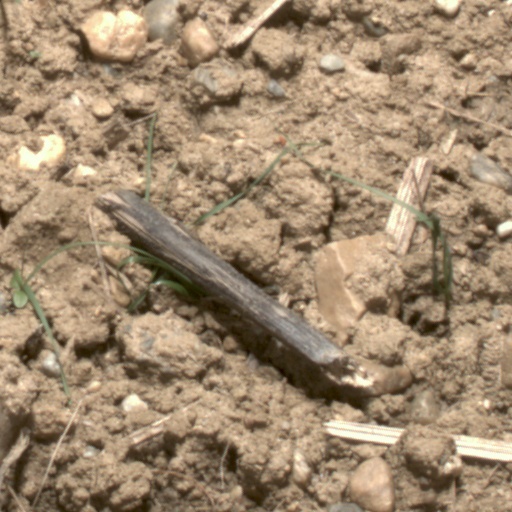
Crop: wheat